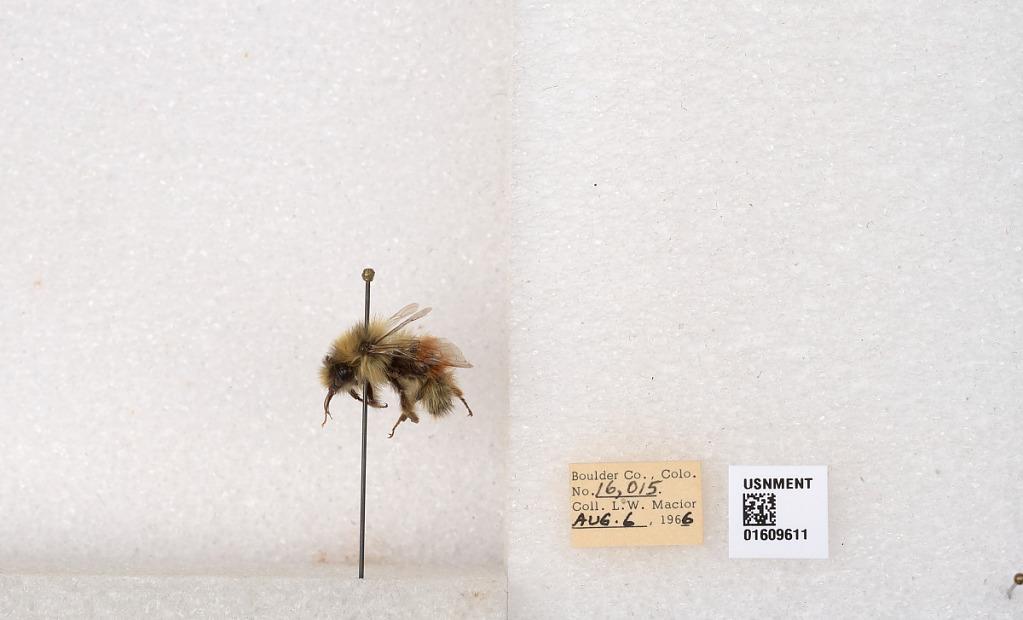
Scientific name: Bombus (Pyrobombus) sylvicola Kirby
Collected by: L. Macior
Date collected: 1966-8-6
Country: United States
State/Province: Colorado
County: Boulder
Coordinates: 40.0263, -105.3